Popular music of Birmingham

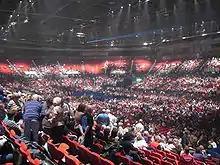
Birmingham's largest indoor venue, the National Indoor Arena

Another Birmingham band whose music is characterised by complex arrangements and unusual instrumentation is Shady Bard whose lo-fi folk-influenced indie music is inspired by its founder Lawrence Becko's synesthesia.